1956 Summer Olympics

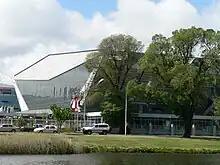
The heritage registered former Olympic Pool (now the Holden Centre), viewed from the Yarra River

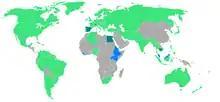
Participating countries, those making their début are shown in blue.

A total of 67 nations competed in the 1956 Olympics. Eight countries made their Olympic debuts: Cambodia (only competed in the equestrian events in Stockholm), Ethiopia, Fiji, Kenya, Liberia, Federation of Malaya, North Borneo (modern-day Sabah of Malaysia), and Uganda. Athletes from East Germany and West Germany competed together as the United Team of Germany, an arrangement that would last until 1968.